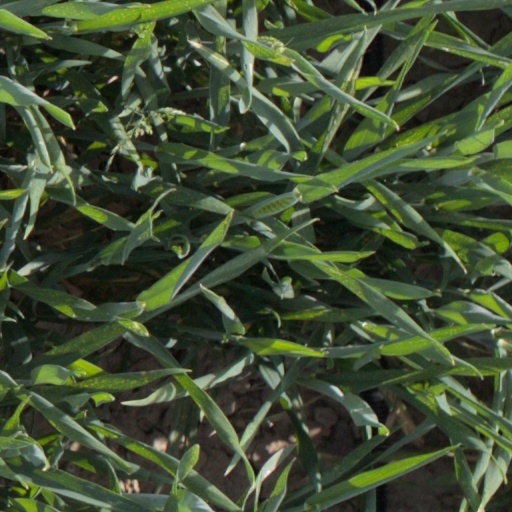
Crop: wheat